Zeewijk

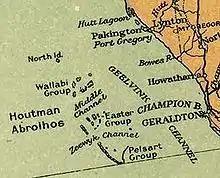
A 1916 map of the Houtman Abrolhos, showing the Zeewyk Channel between the Easter Group and the Pelsaert Group

The "Zeewijk" was built in 1725 with a tonnage of 140 lasten, that is , and dimensions long by wide. It carried 36 iron and bronze guns, and 6 swivel guns. A new ship of the Zeeland Chamber of the VOC, her maiden voyage was from Vlissingen (Netherlands) to Batavia (now Jakarta, Indonesia) departing in November 1726. Upon departure 208 seamen and soldiers were aboard, as well as a cargo of general building supplies and 315,836 guilders in 10 chests. Jan Steyns from Middelburg was the skipper, in his first command, replacing Jan Bogaard who was too sick to sail.